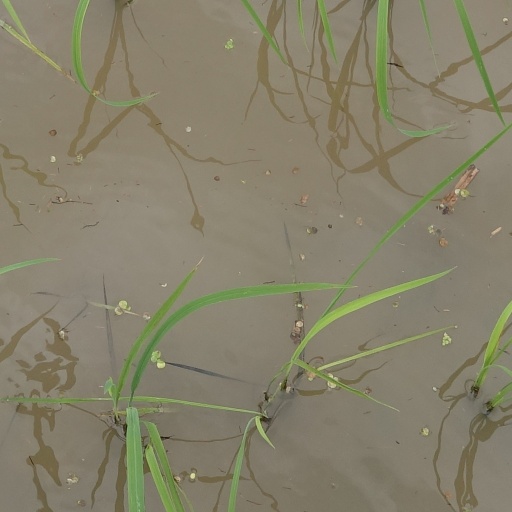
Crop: rice